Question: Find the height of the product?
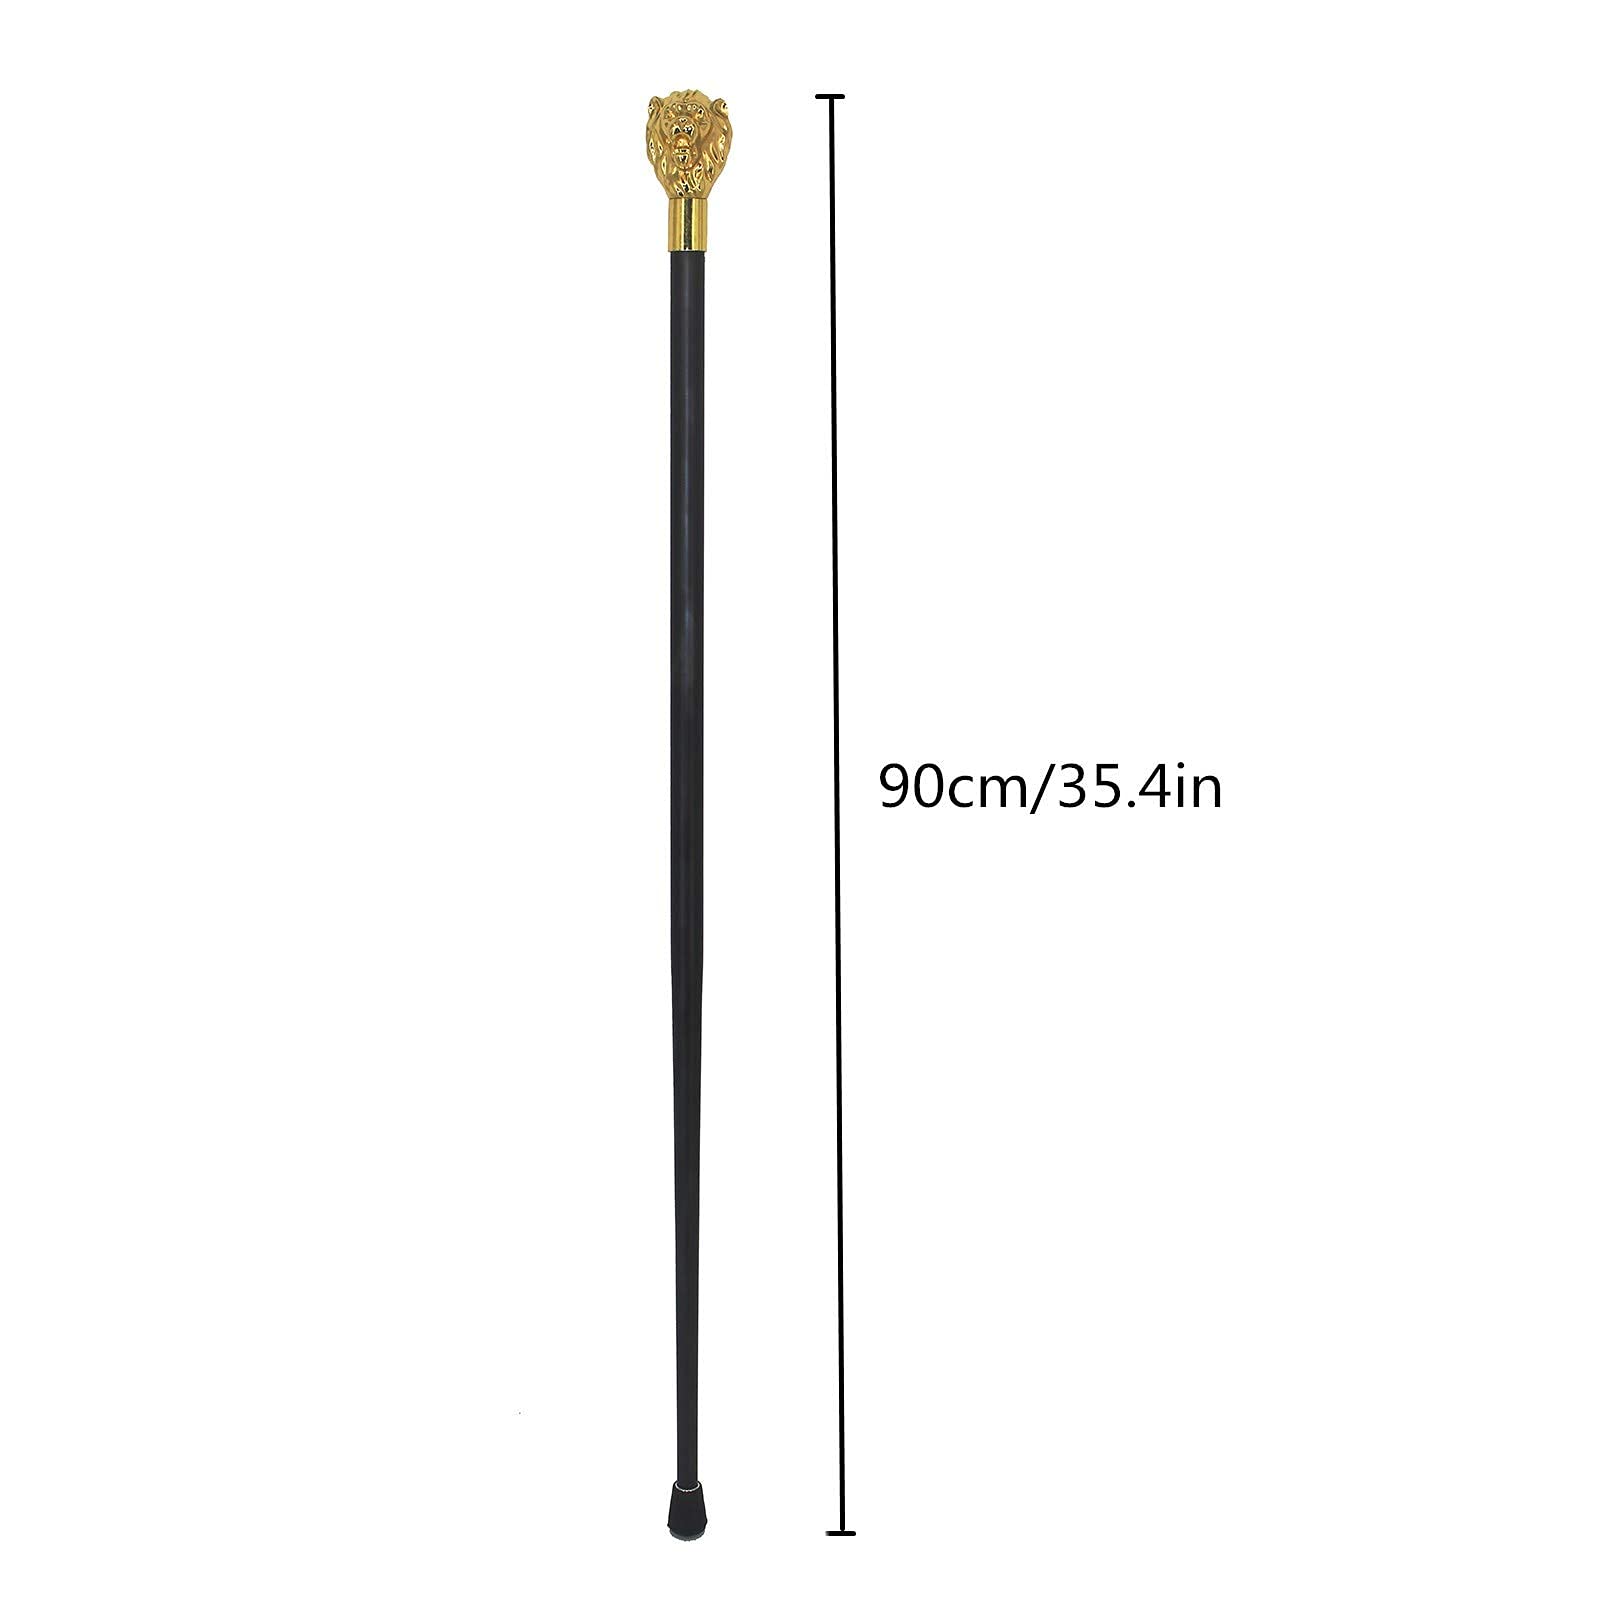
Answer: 90.0 centimetre